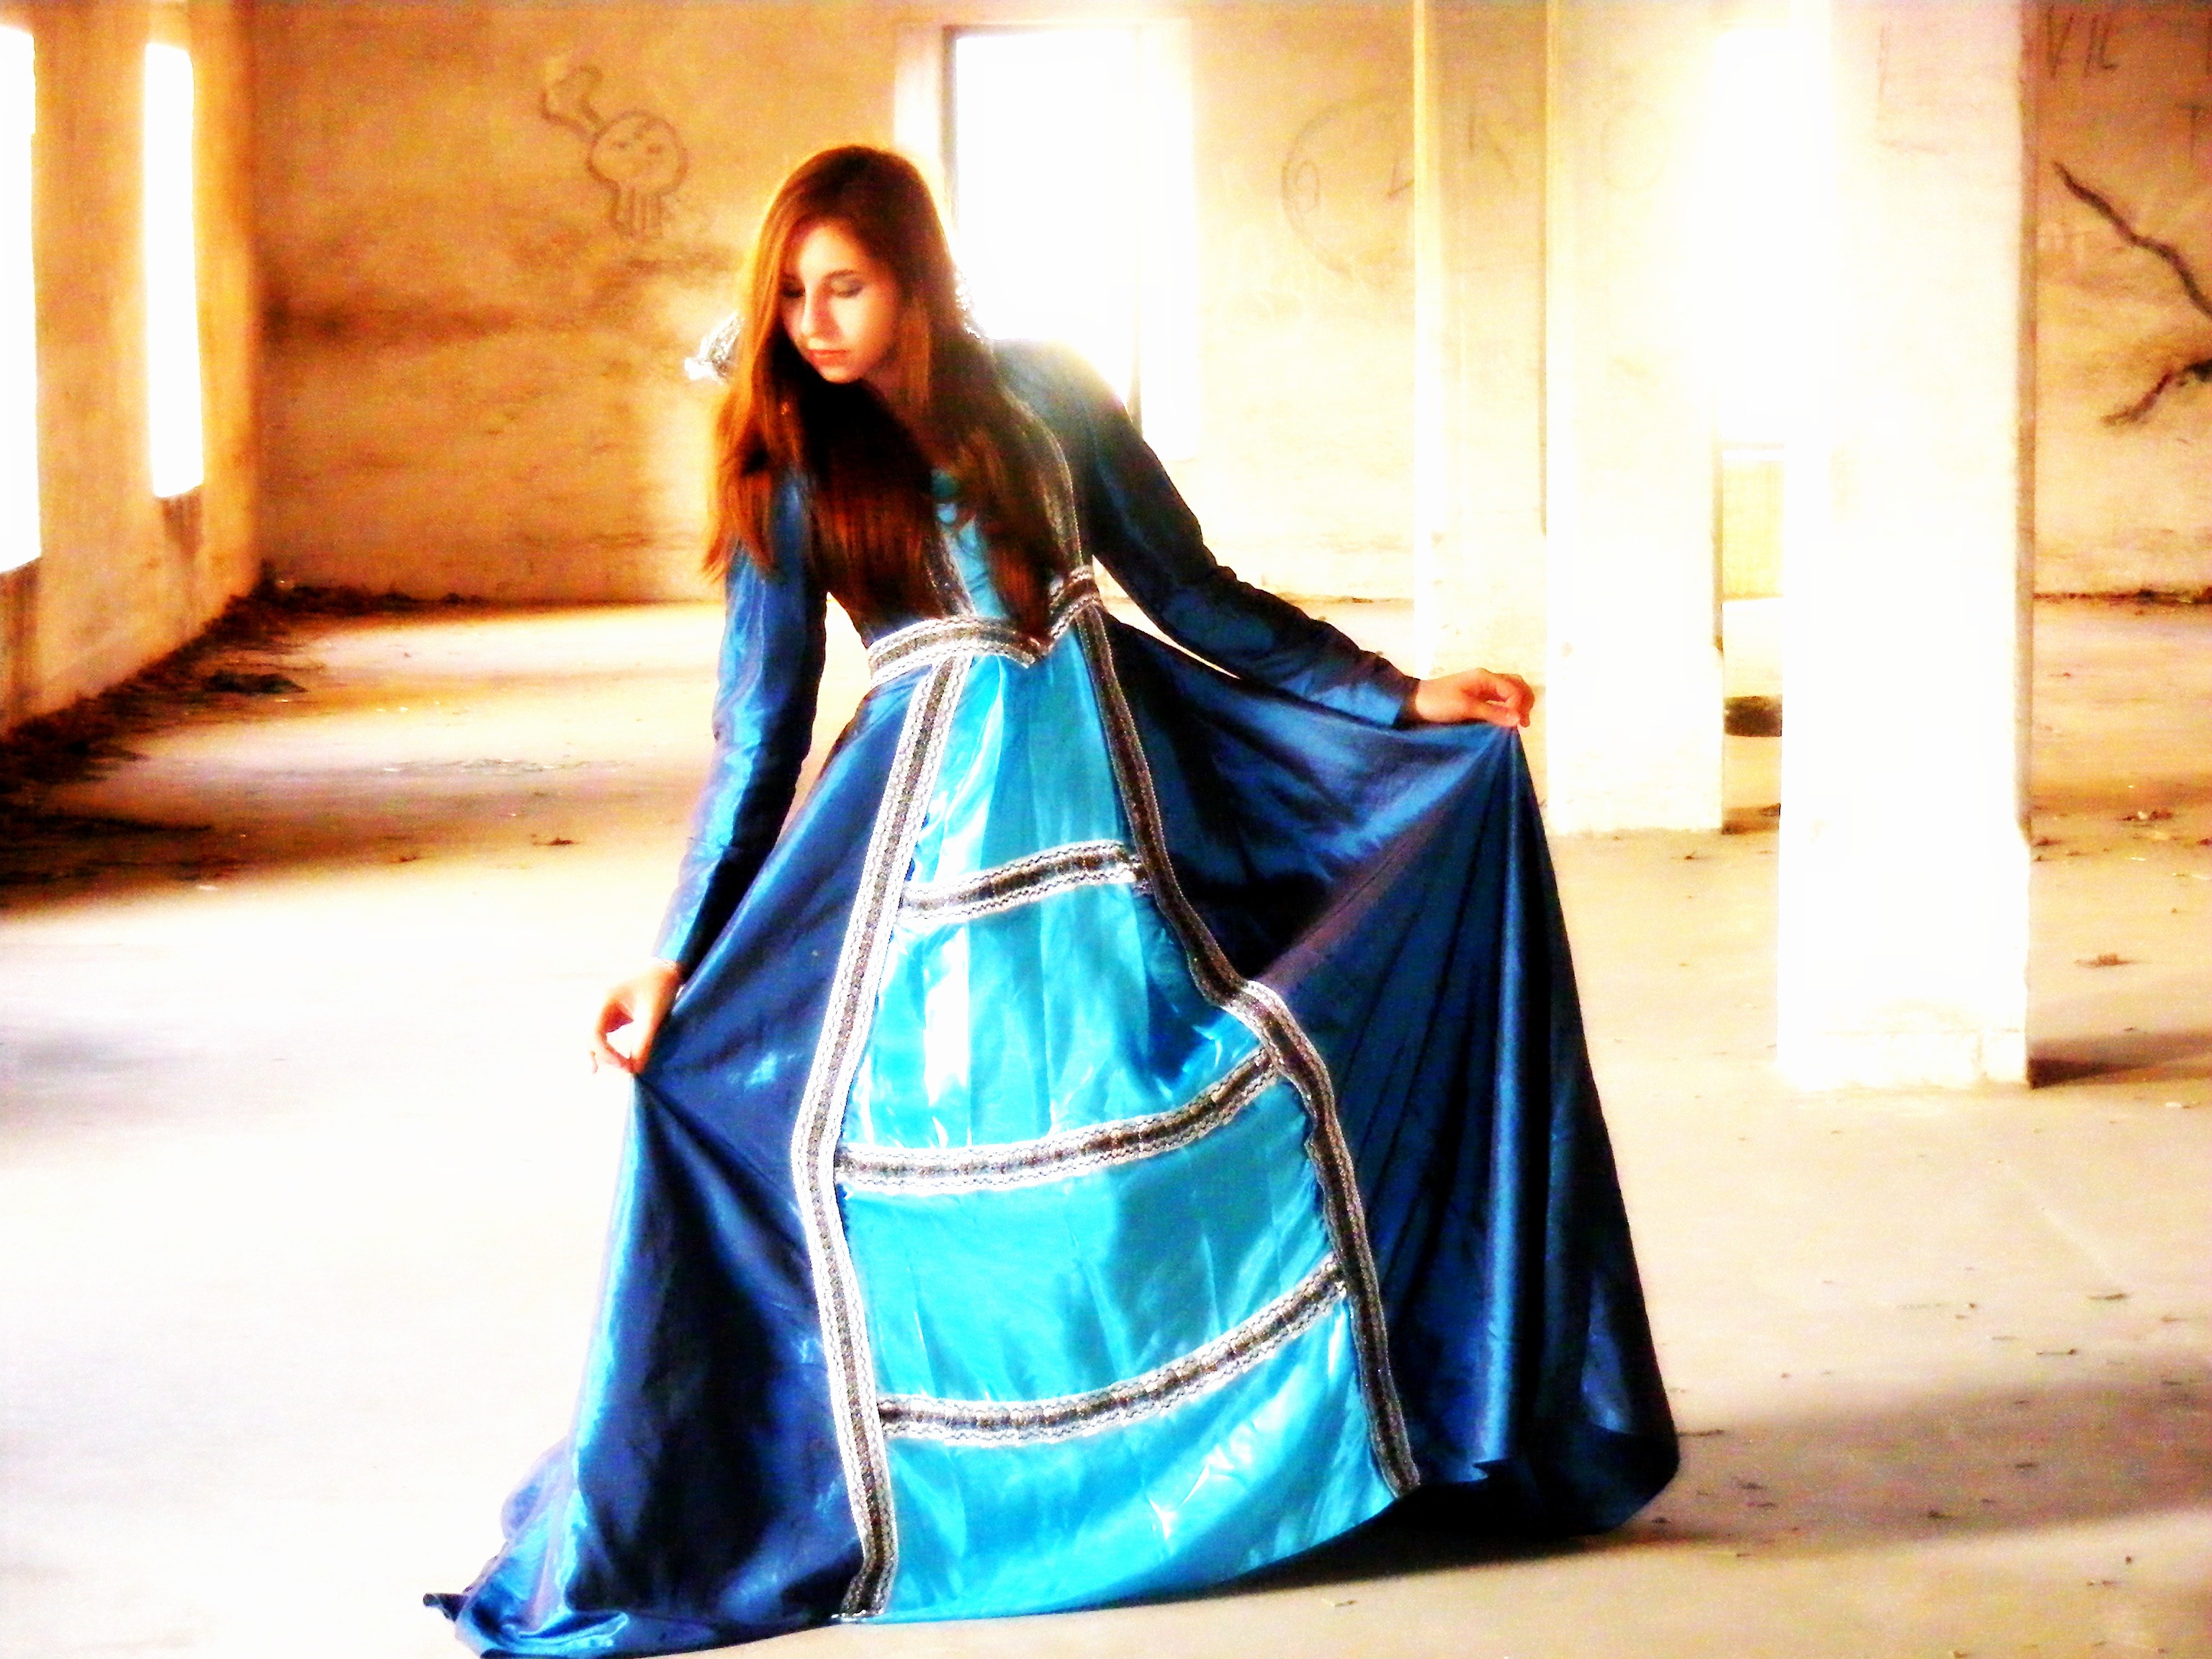
girl, palace, spring, color, fashion, blue, clothing, outerwear, dress, beauty, sari, story, princess, costume, prom, gown, abdomen, photo shoot, formal wear, fashion design